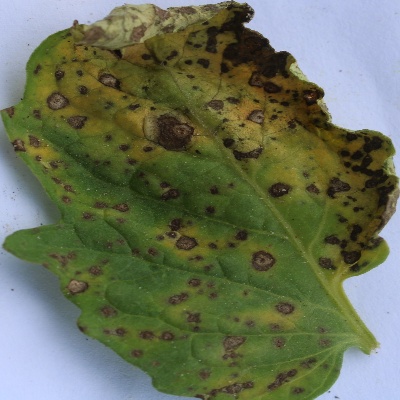
Crop: Tomato
Condition: septoria leaf spot